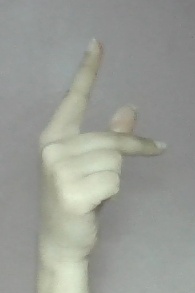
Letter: dha